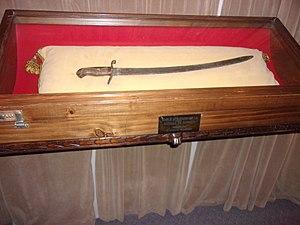
José Gervasio Artigas est un militaire des Provinces-Unies du Río de la Plata qui participa à la guerre d'indépendance de l'Argentine et de l'Uruguay, il est d'ailleurs surnommé « el libertador ».